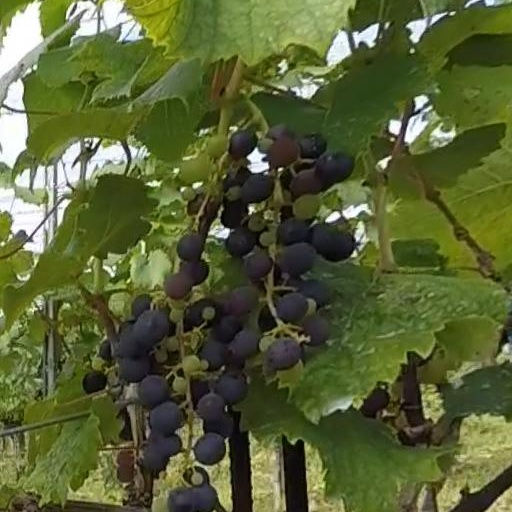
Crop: grape